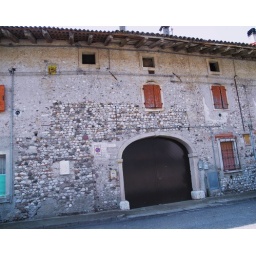
elliptical arch in river stone house